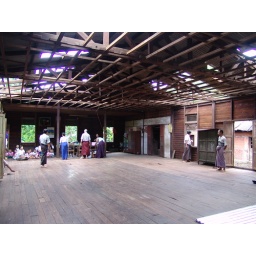
inside the nursery in Burma in the village i built the orphanage new foor windows, kitchen toilet and water system